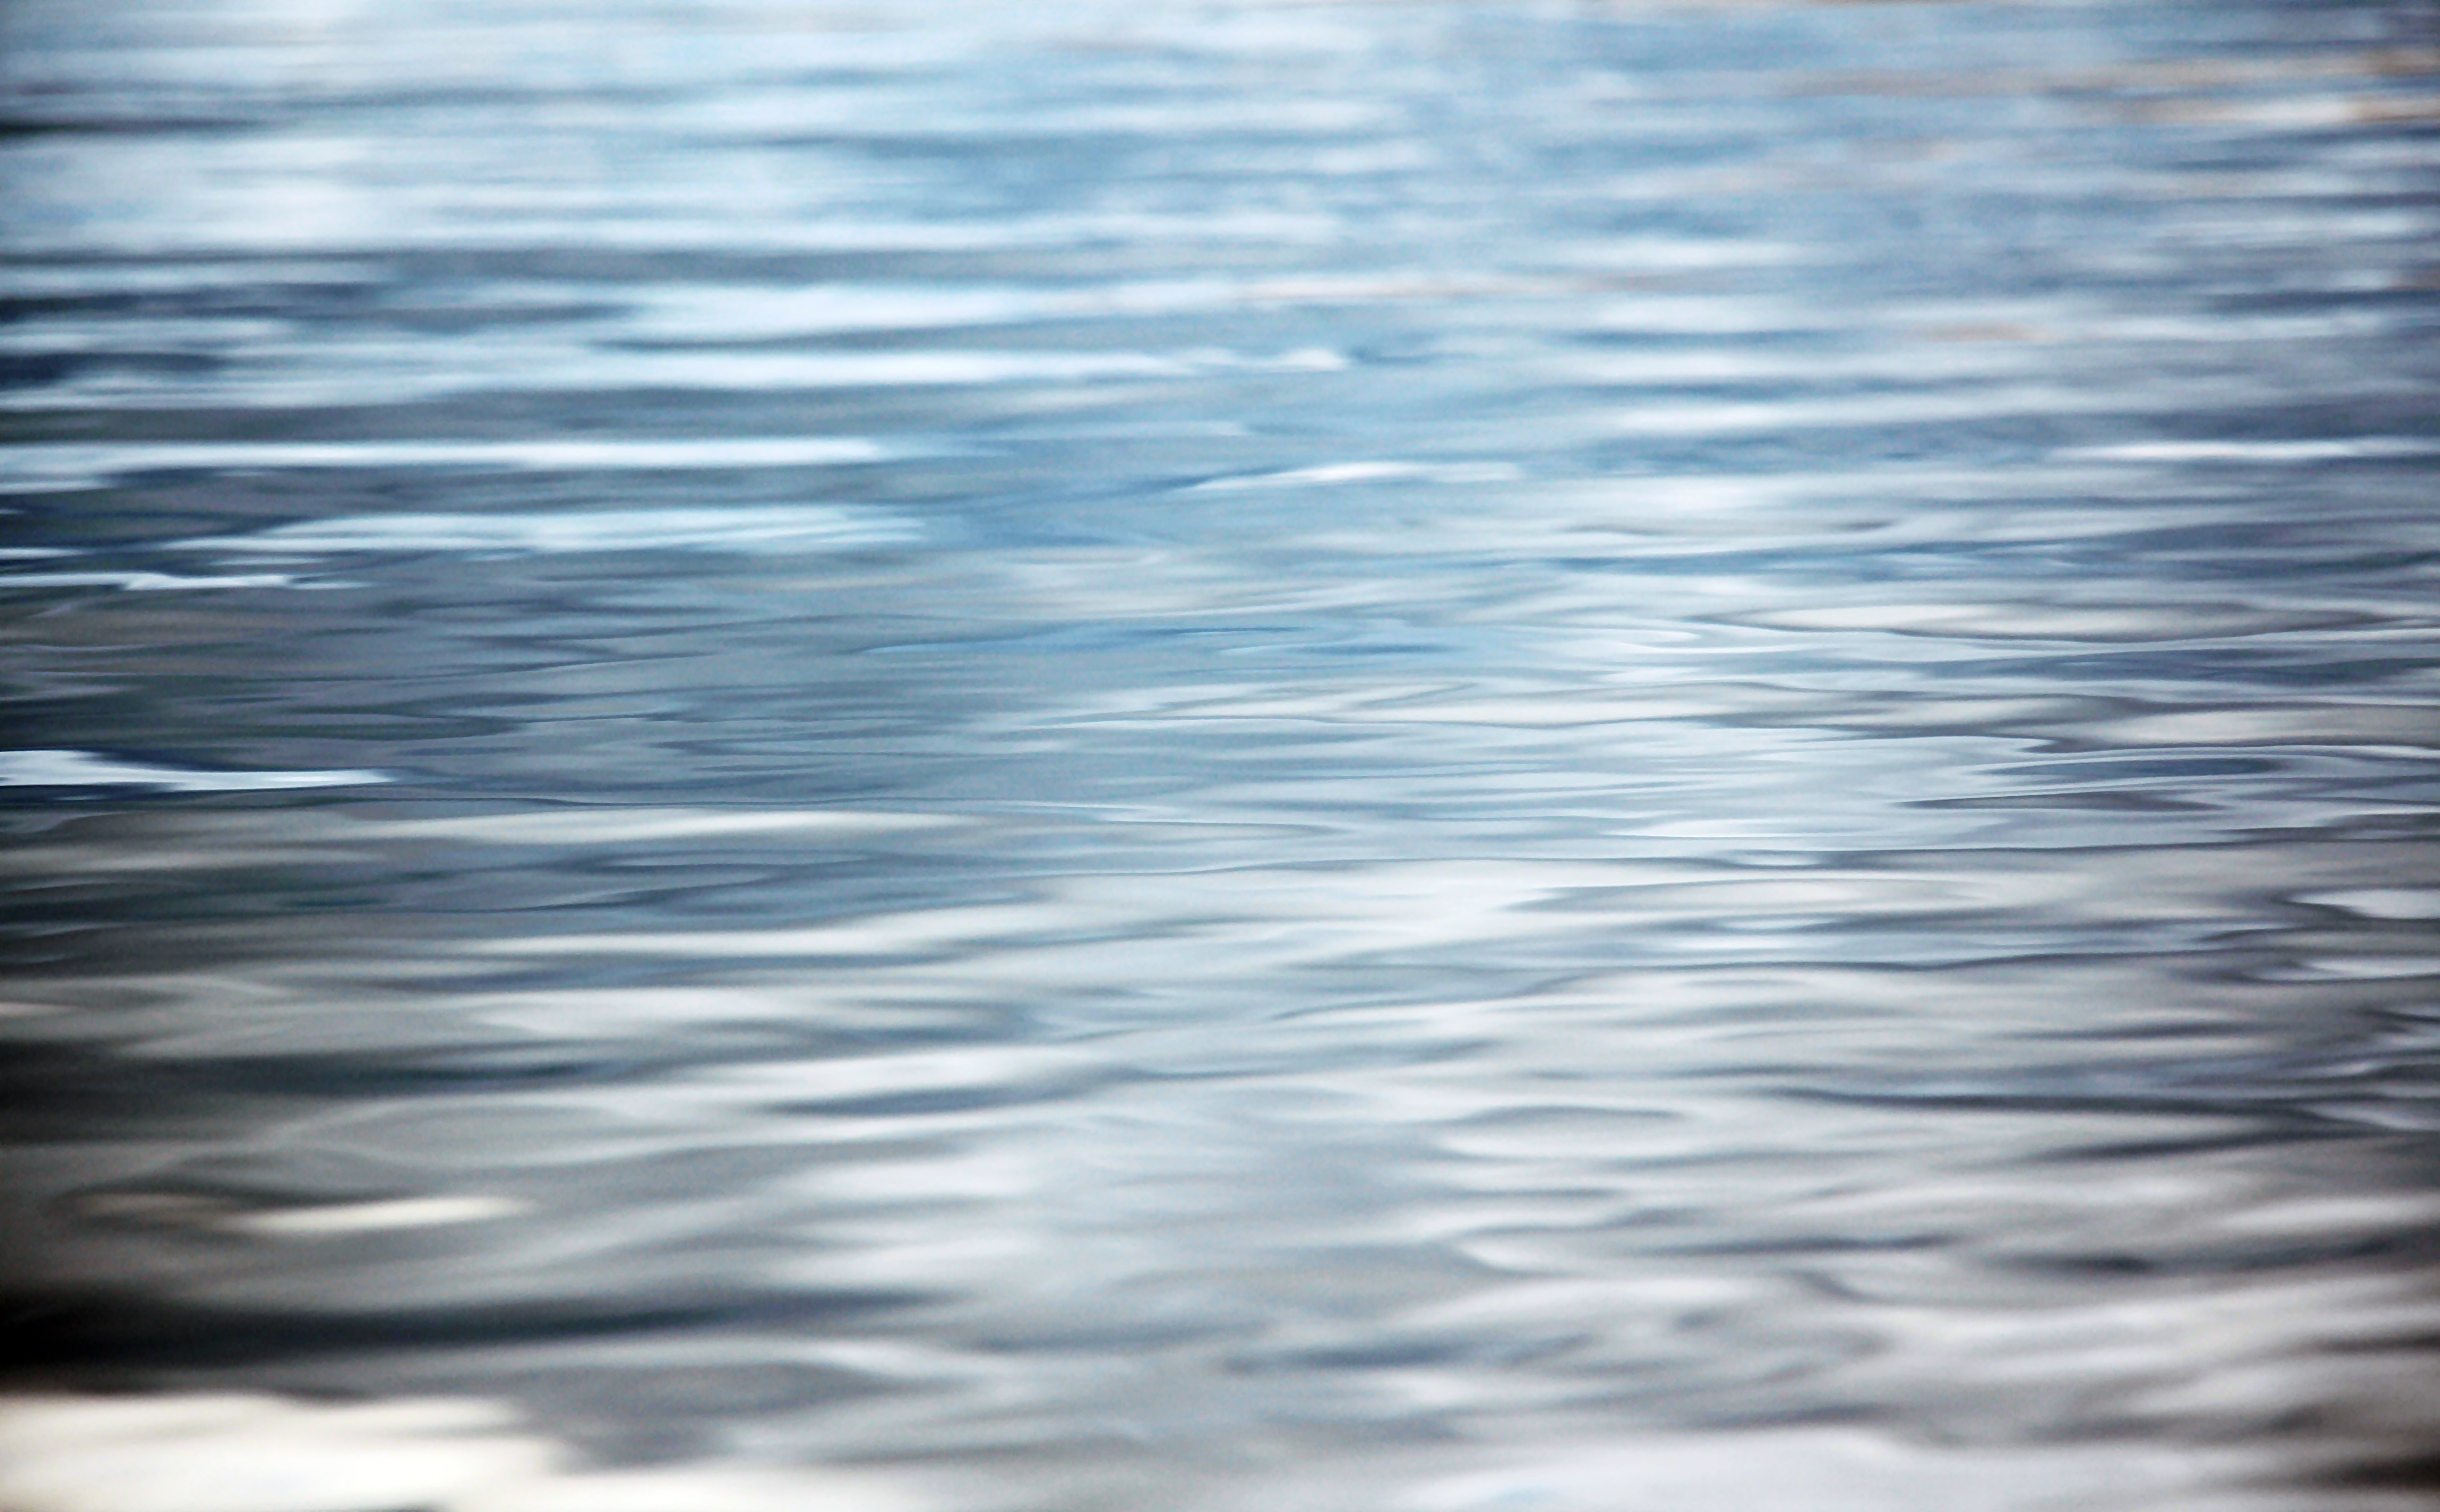
sea, coast, water, nature, ocean, horizon, structure, sky, sunlight, morning, texture, shore, wave, pattern, reflection, blue, body of water, background, freezing, wind wave